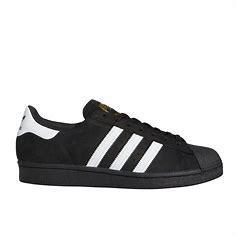
Brand: adidas
Model: Superstar Skate